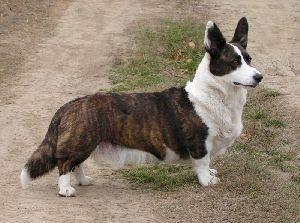
Cardigan